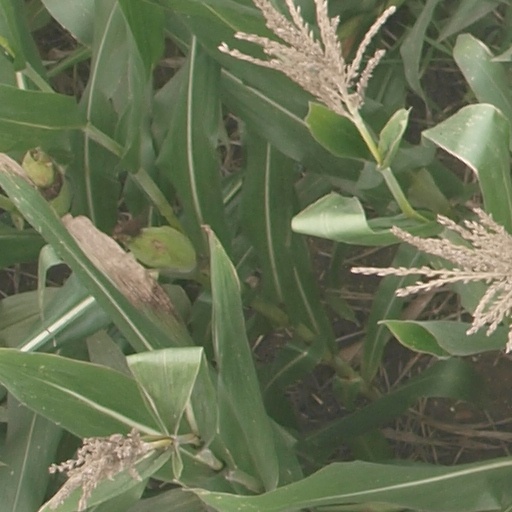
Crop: maize; corn